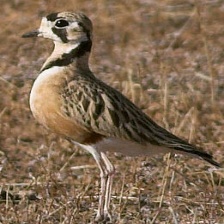
Species: INLAND DOTTEREL
Scientific name: CHARADRIUS AUSTRALIS